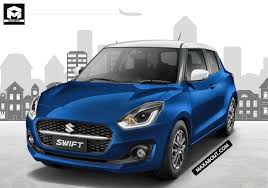
Label: noambulance